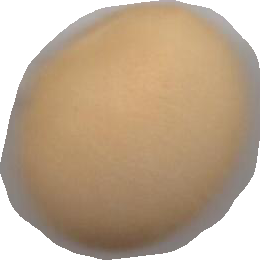
Variety: Grobogan